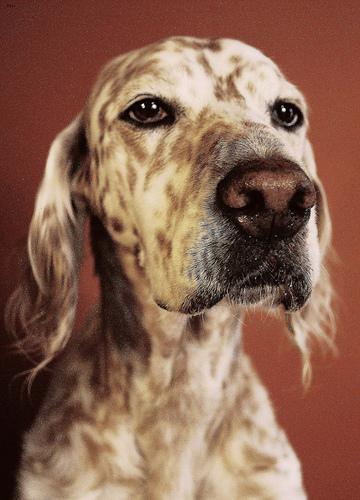
Breed: english setter